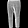
Label: Trouser